Ibrahim Gusau

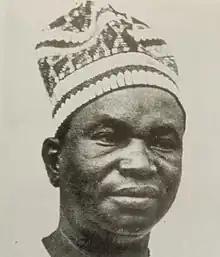

Ibrahim Gusau is a Nigerian politician and former minister for Agriculture and Industries.